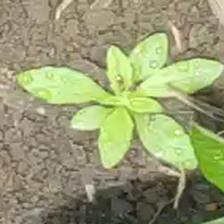
Weed species: Moti_dudhi(Euphorbia_geneculata_L)